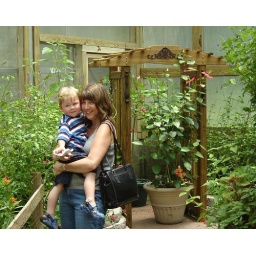
in the butterfly house